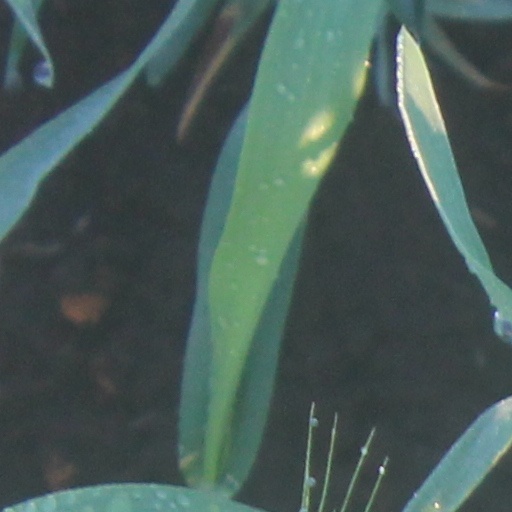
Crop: wheat